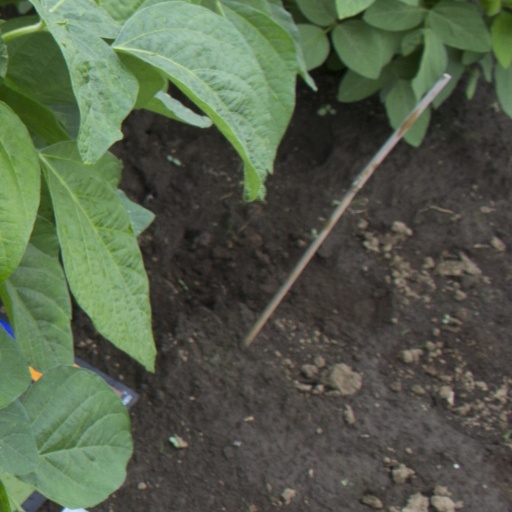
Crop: soybean